Vaginal support structures

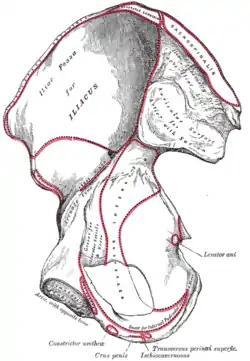
The internal surface of the ilium showing where the muscles supporting the vagina insert and terminate

The vagina is attached to the pelvic walls by endopelvic fascia. The peritoneum is the external layer of skin that covers the fascia. This tissue provides additional support to the pelvic floor. The endopelvic fascia is one continuous sheet of tissue and varies in thickness. It permits some shifting of the pelvic structures. The fascia contains elastic collagen fibers in a 'mesh-like' structure. The fascia also contains fibroblasts, smooth muscle, and vascular vessels. The cardinal ligament supports the apex of the vagina and derives some of its strength from vascular tissue. The endopelvic fascia attaches to the lateral pelvic wall via the arcus tendineus.